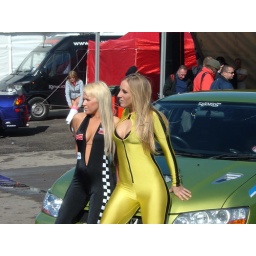
With another girl in the background with furry boots.